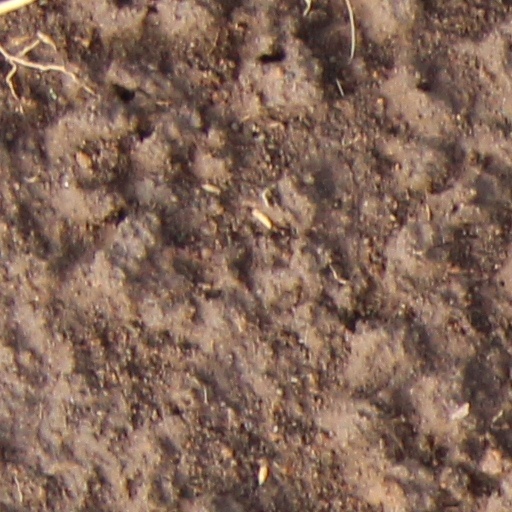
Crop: wheat